Genome architecture mapping

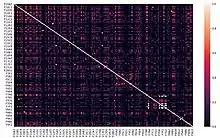
This heatmap displays the similarity between nuclear profiles using cells that take on values from 0 - 1

The heatmap to the right represents the relationship between nuclear profiles based on a calculated Jaccard Index where the values ranging from 0-1 are the degree of similarity between two nuclear profiles. Showing this similarity can help to display where certain groups of nuclear profiles are more common within a genome. In this heatmap the diagonal white line of cells is expected because these cells indicate where nuclear profiles intersect themselves and are therefore the most similar as possible to each other, which gives them a value of 1. In addition to the white diagonal line of cells, a cluster of other lightly colored cells can be observed in the bottom right of the heatmap. This grouping of nuclear profiles display high similarity using the Jaccard Index. This means that the nuclear profiles are present in a greater number of genomic windows than others.